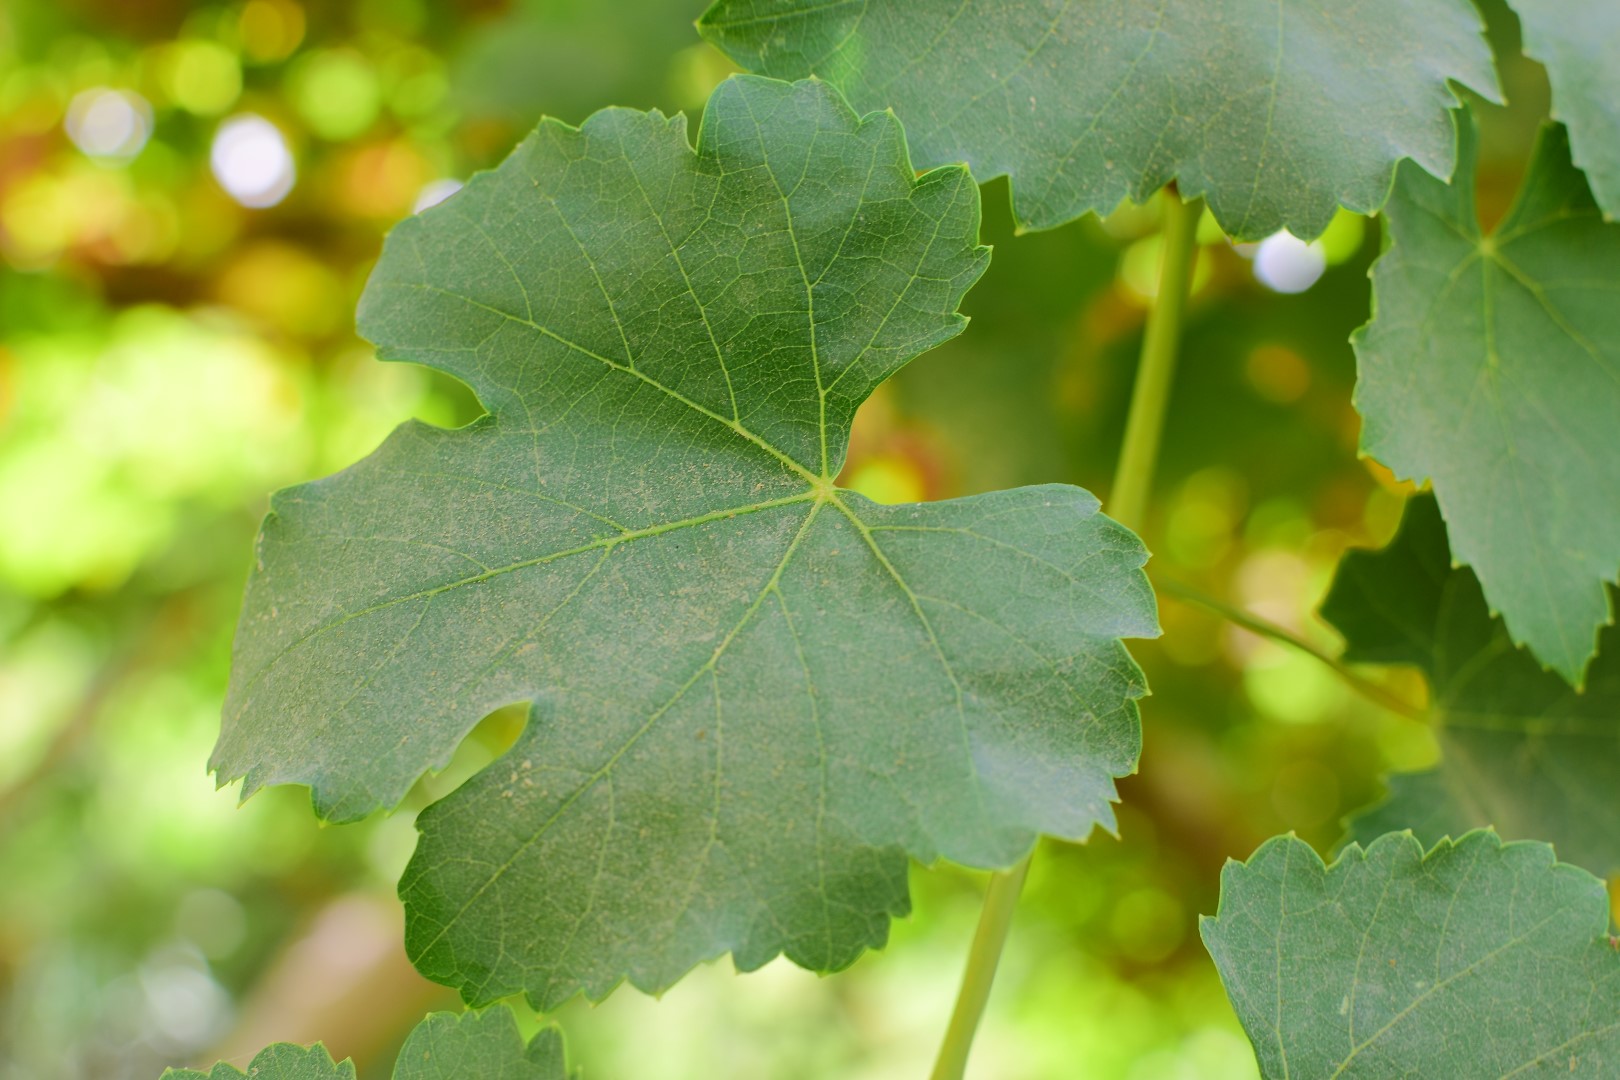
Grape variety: Thompson Seedless